Cassino War Cemetery

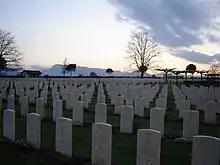

The Cassino War Cemetery is a war grave cemetery in the commune of Cassino, Province of Frosinone, south-east of Rome, Italy.